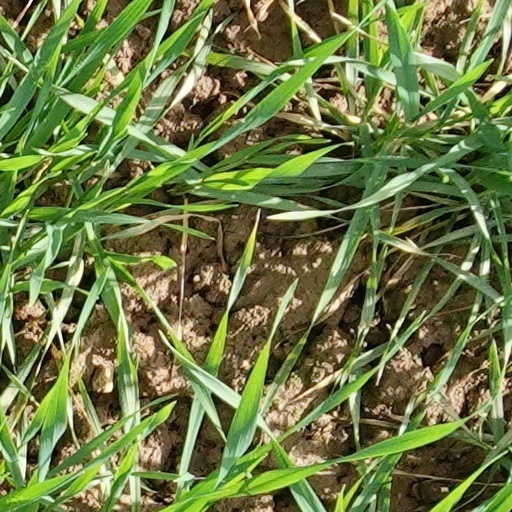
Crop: wheat